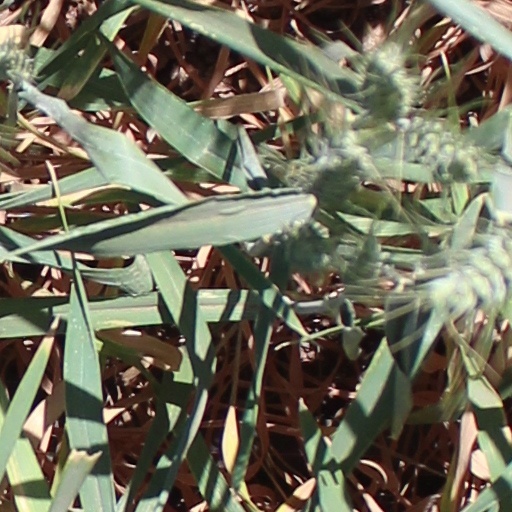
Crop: wheat